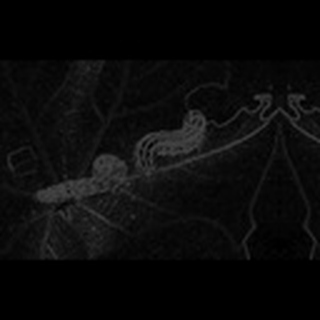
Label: cotton_army_worm